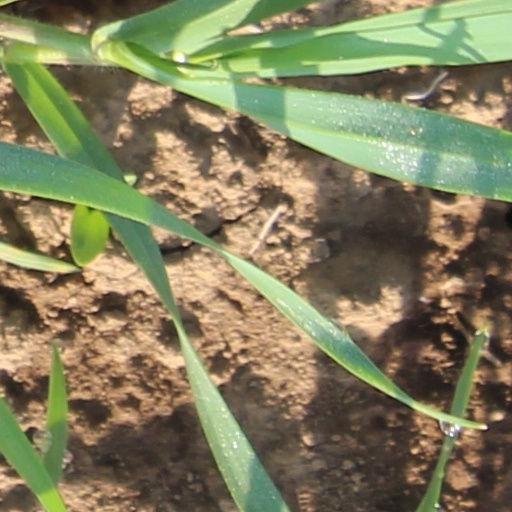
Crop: wheat